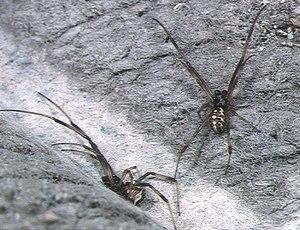
Latrodectus geometricus est une espèce d'araignées aranéomorphes de la famille des Theridiidae.